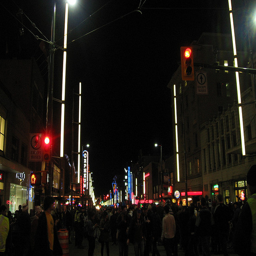
A group of people standing in the middle of the street.
A traffic light suspended over a crowded city street.
A large group of people are standing on a crowded street.
Crowd of people on the street of the city at night.
Busy area with lots of people, tall buildings, and traffic signals